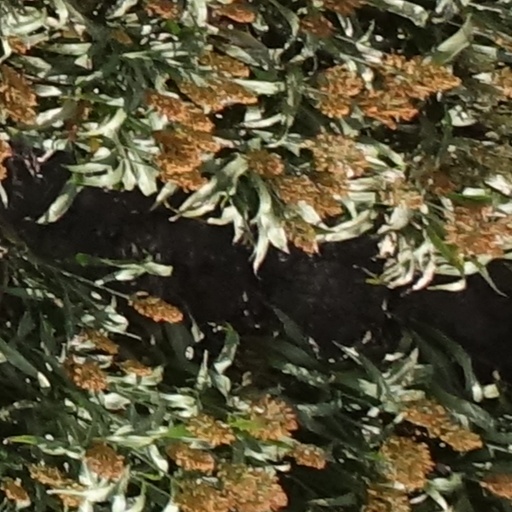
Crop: sorghum